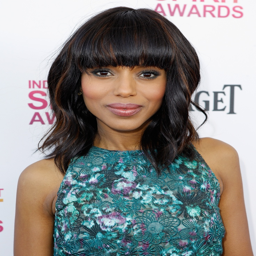
love the hair and makeup !